Rodney D. Bennett

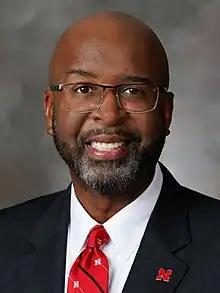
Bennett in 2023

Rodney D. Bennett is the appointed chancellor of the University of Nebraska–Lincoln. He was the former President of the University of Southern Mississippi. Bennett received his Bachelor of Science in Mass Communication, Master of Education, and Education Specialist degrees from Middle Tennessee State University and earned his Ed.D. from Tennessee State University in Educational Administration. Bennett served as Vice President for Student Affairs at the University of Georgia, and in 2013 Bennett was appointed the 10th President of the University of Southern Mississippi.